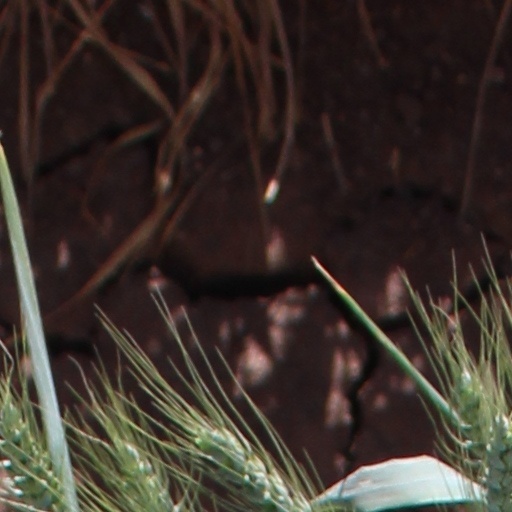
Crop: wheat